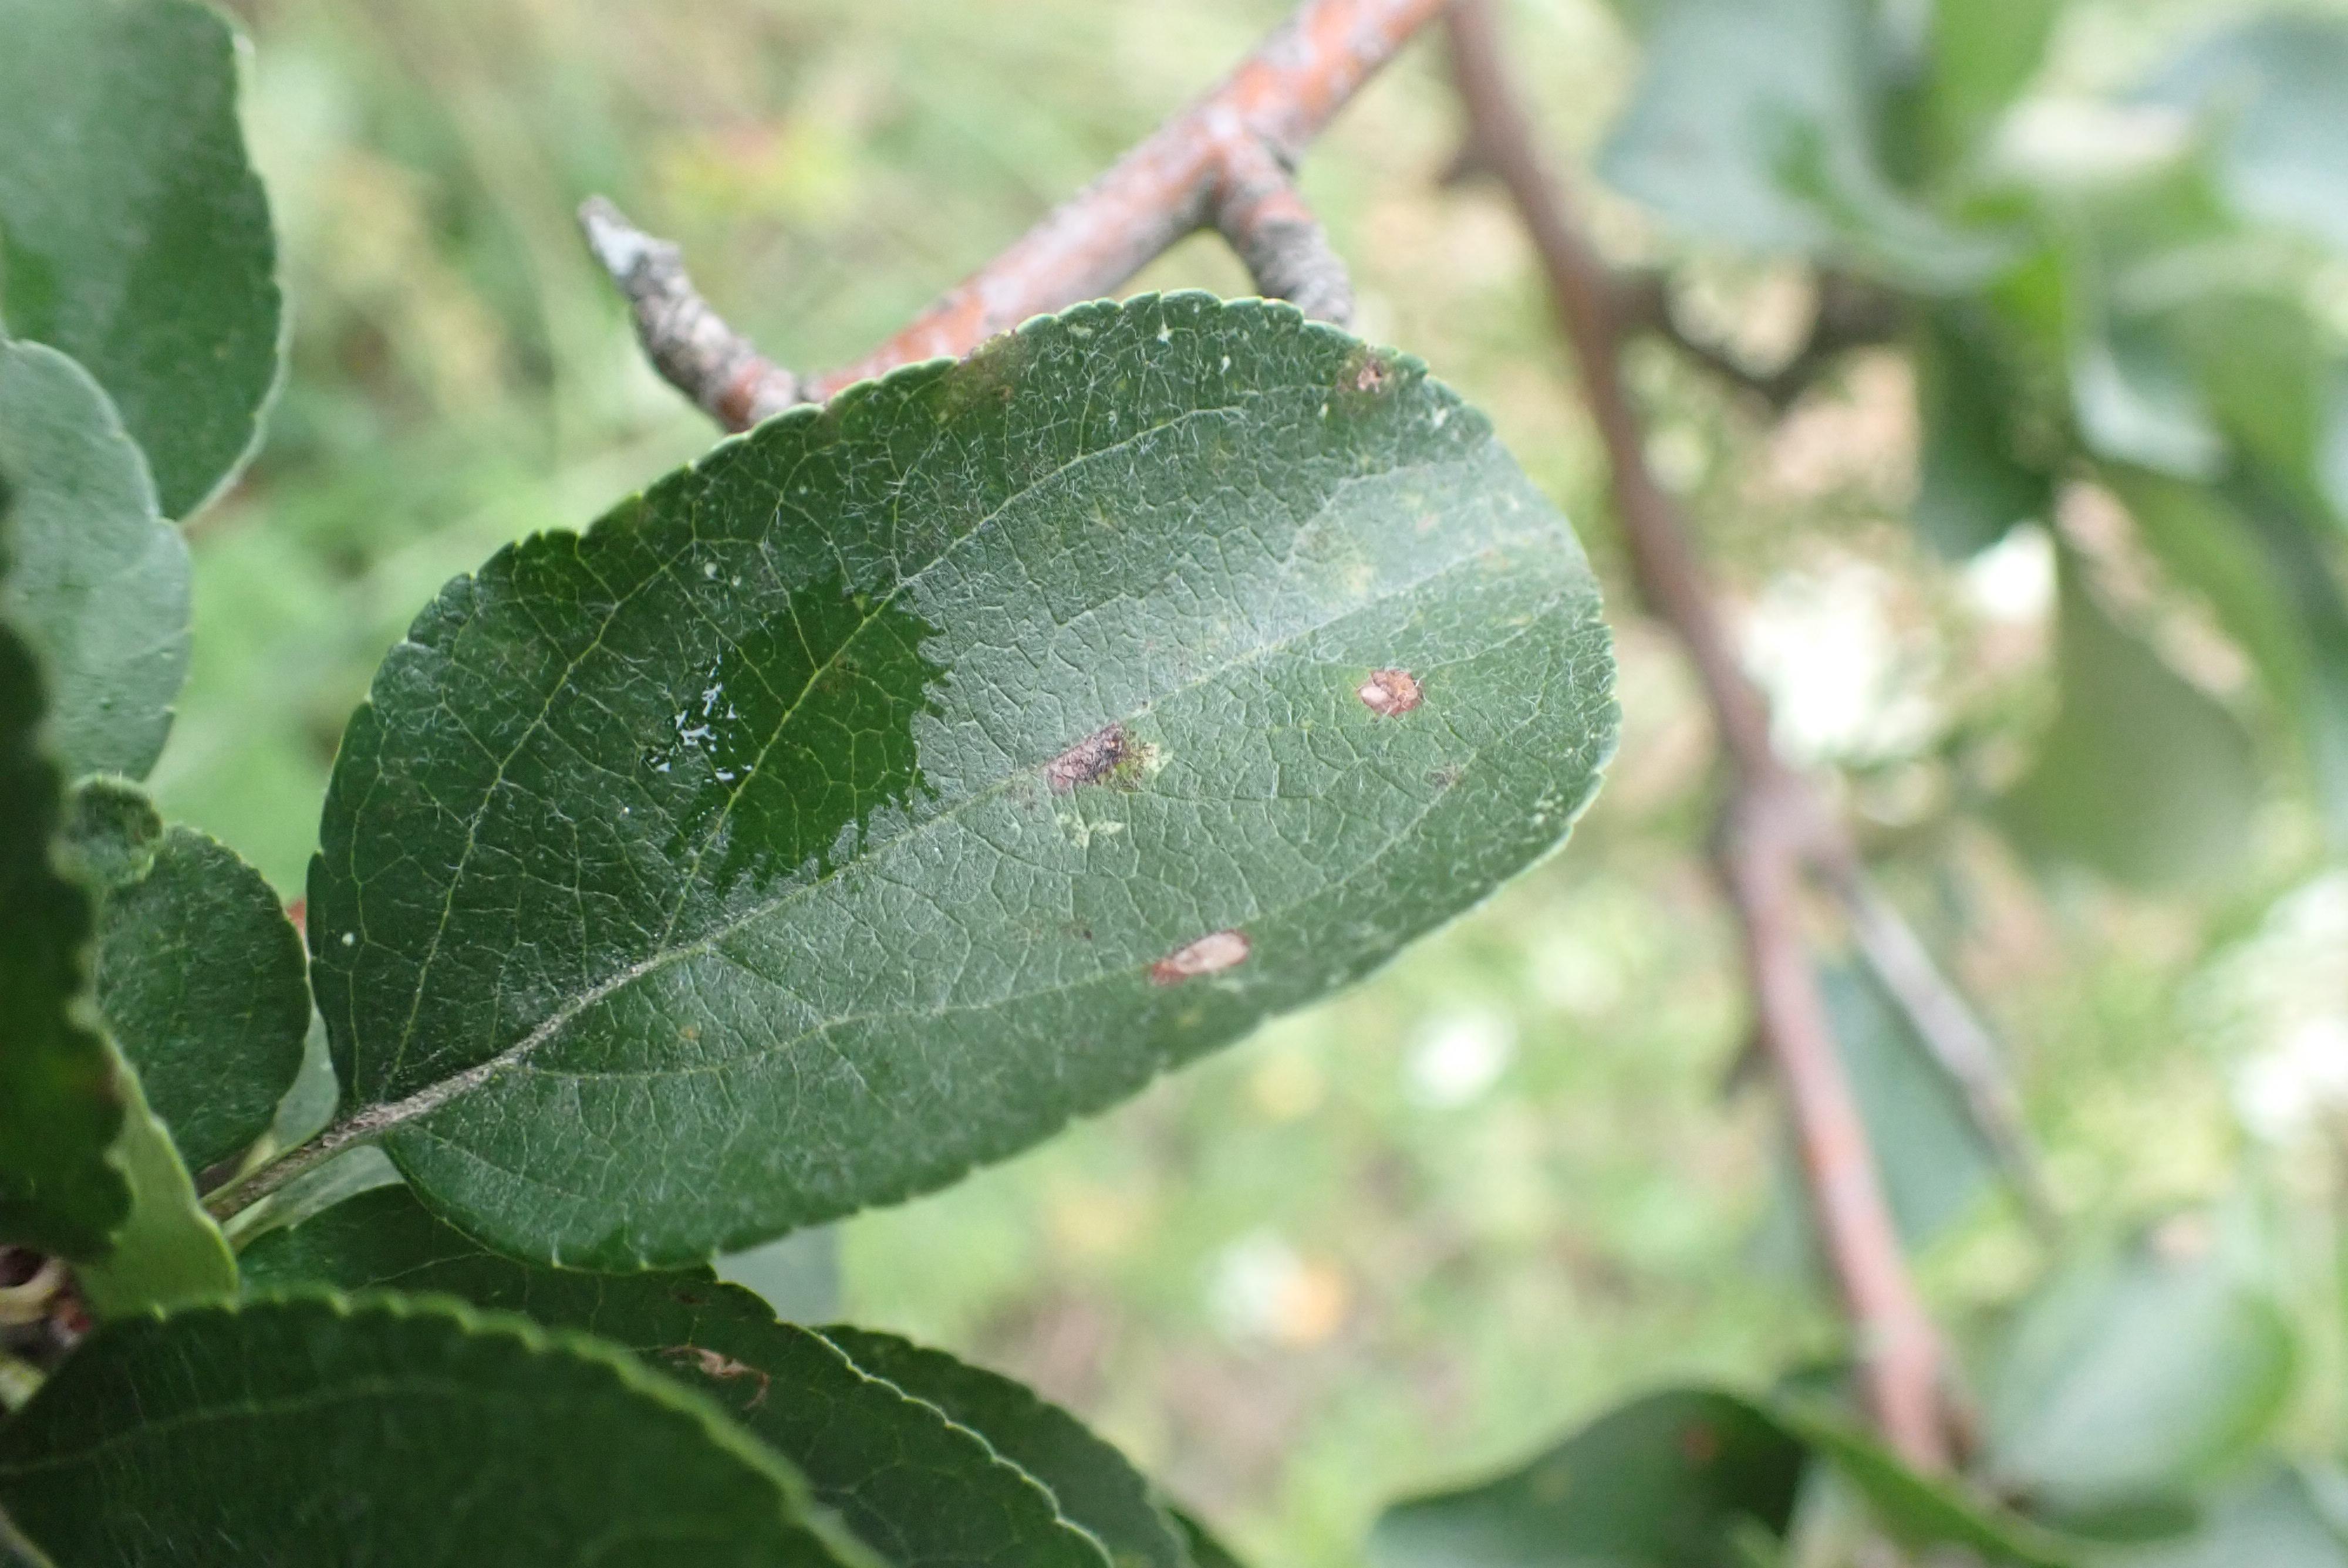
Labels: scab, frog_eye_leaf_spot